Neve Avot

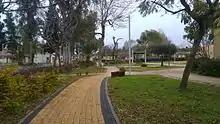

Neve Avot, also known as the Shoham Combined Centre for Geriatric Medicine, is a geriatric hospital in Israel. The center is located on the northern outskirts of Pardes Hanna-Karkur, but is recognized as a separate locality. In it had a population of .